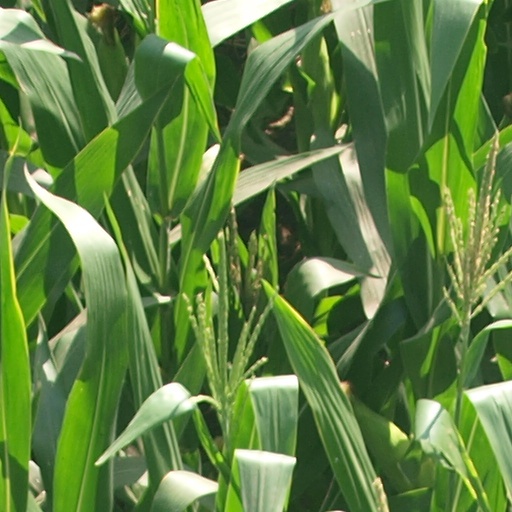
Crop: maize; corn